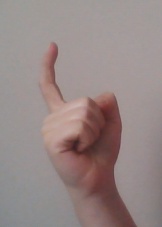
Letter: ra